Mount Davis, Hong Kong

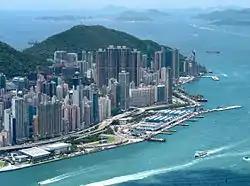

It is named after Sir John Francis Davis, who was the 2nd governor of Hong Kong, from 1844 to 1848.